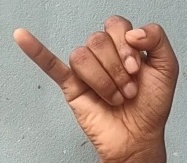
ASL sign: J